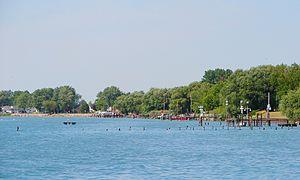
St. Clair est un canton situé dans le comté de Lambton, au sud-ouest de l'Ontario. Il est situé sur les berges orientales de la rivière Sainte-Claire, directement au sud de Sarnia.